Diocese of Lichfield

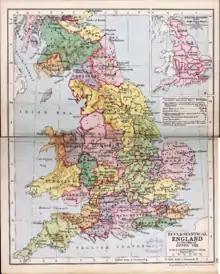
A map of the English dioceses during the reign of Henry VIII, from Phillips' new historical atlas (1920)

The diocese was one of the largest in medieval England and was divided into five archdeaconries roughly coinciding with the constituent counties or parts of counties: Chester (covering Cheshire and south Lancashire), Coventry, Derby, Salop and Stafford. In 1541 the Diocese of Chester was created and parishes in south Lancashire, Cheshire, Denbighshire and Flintshire were transferred to the new diocese. On 24 January 1837, the archdeaconry of Coventry was transferred to the Diocese of Worcester and the Bishop, see and diocese of Lichfield and Coventry all accordingly renamed Lichfield. In 1891 the Bishop of Coventry became a suffragan see (1891-1903), in 1918 a new Diocese of Coventry was recreated.